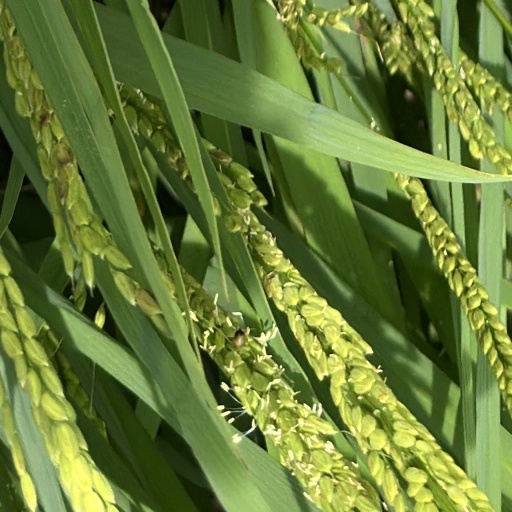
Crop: rice